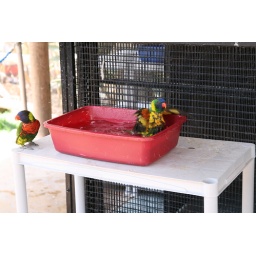
Stop splashing water in my face